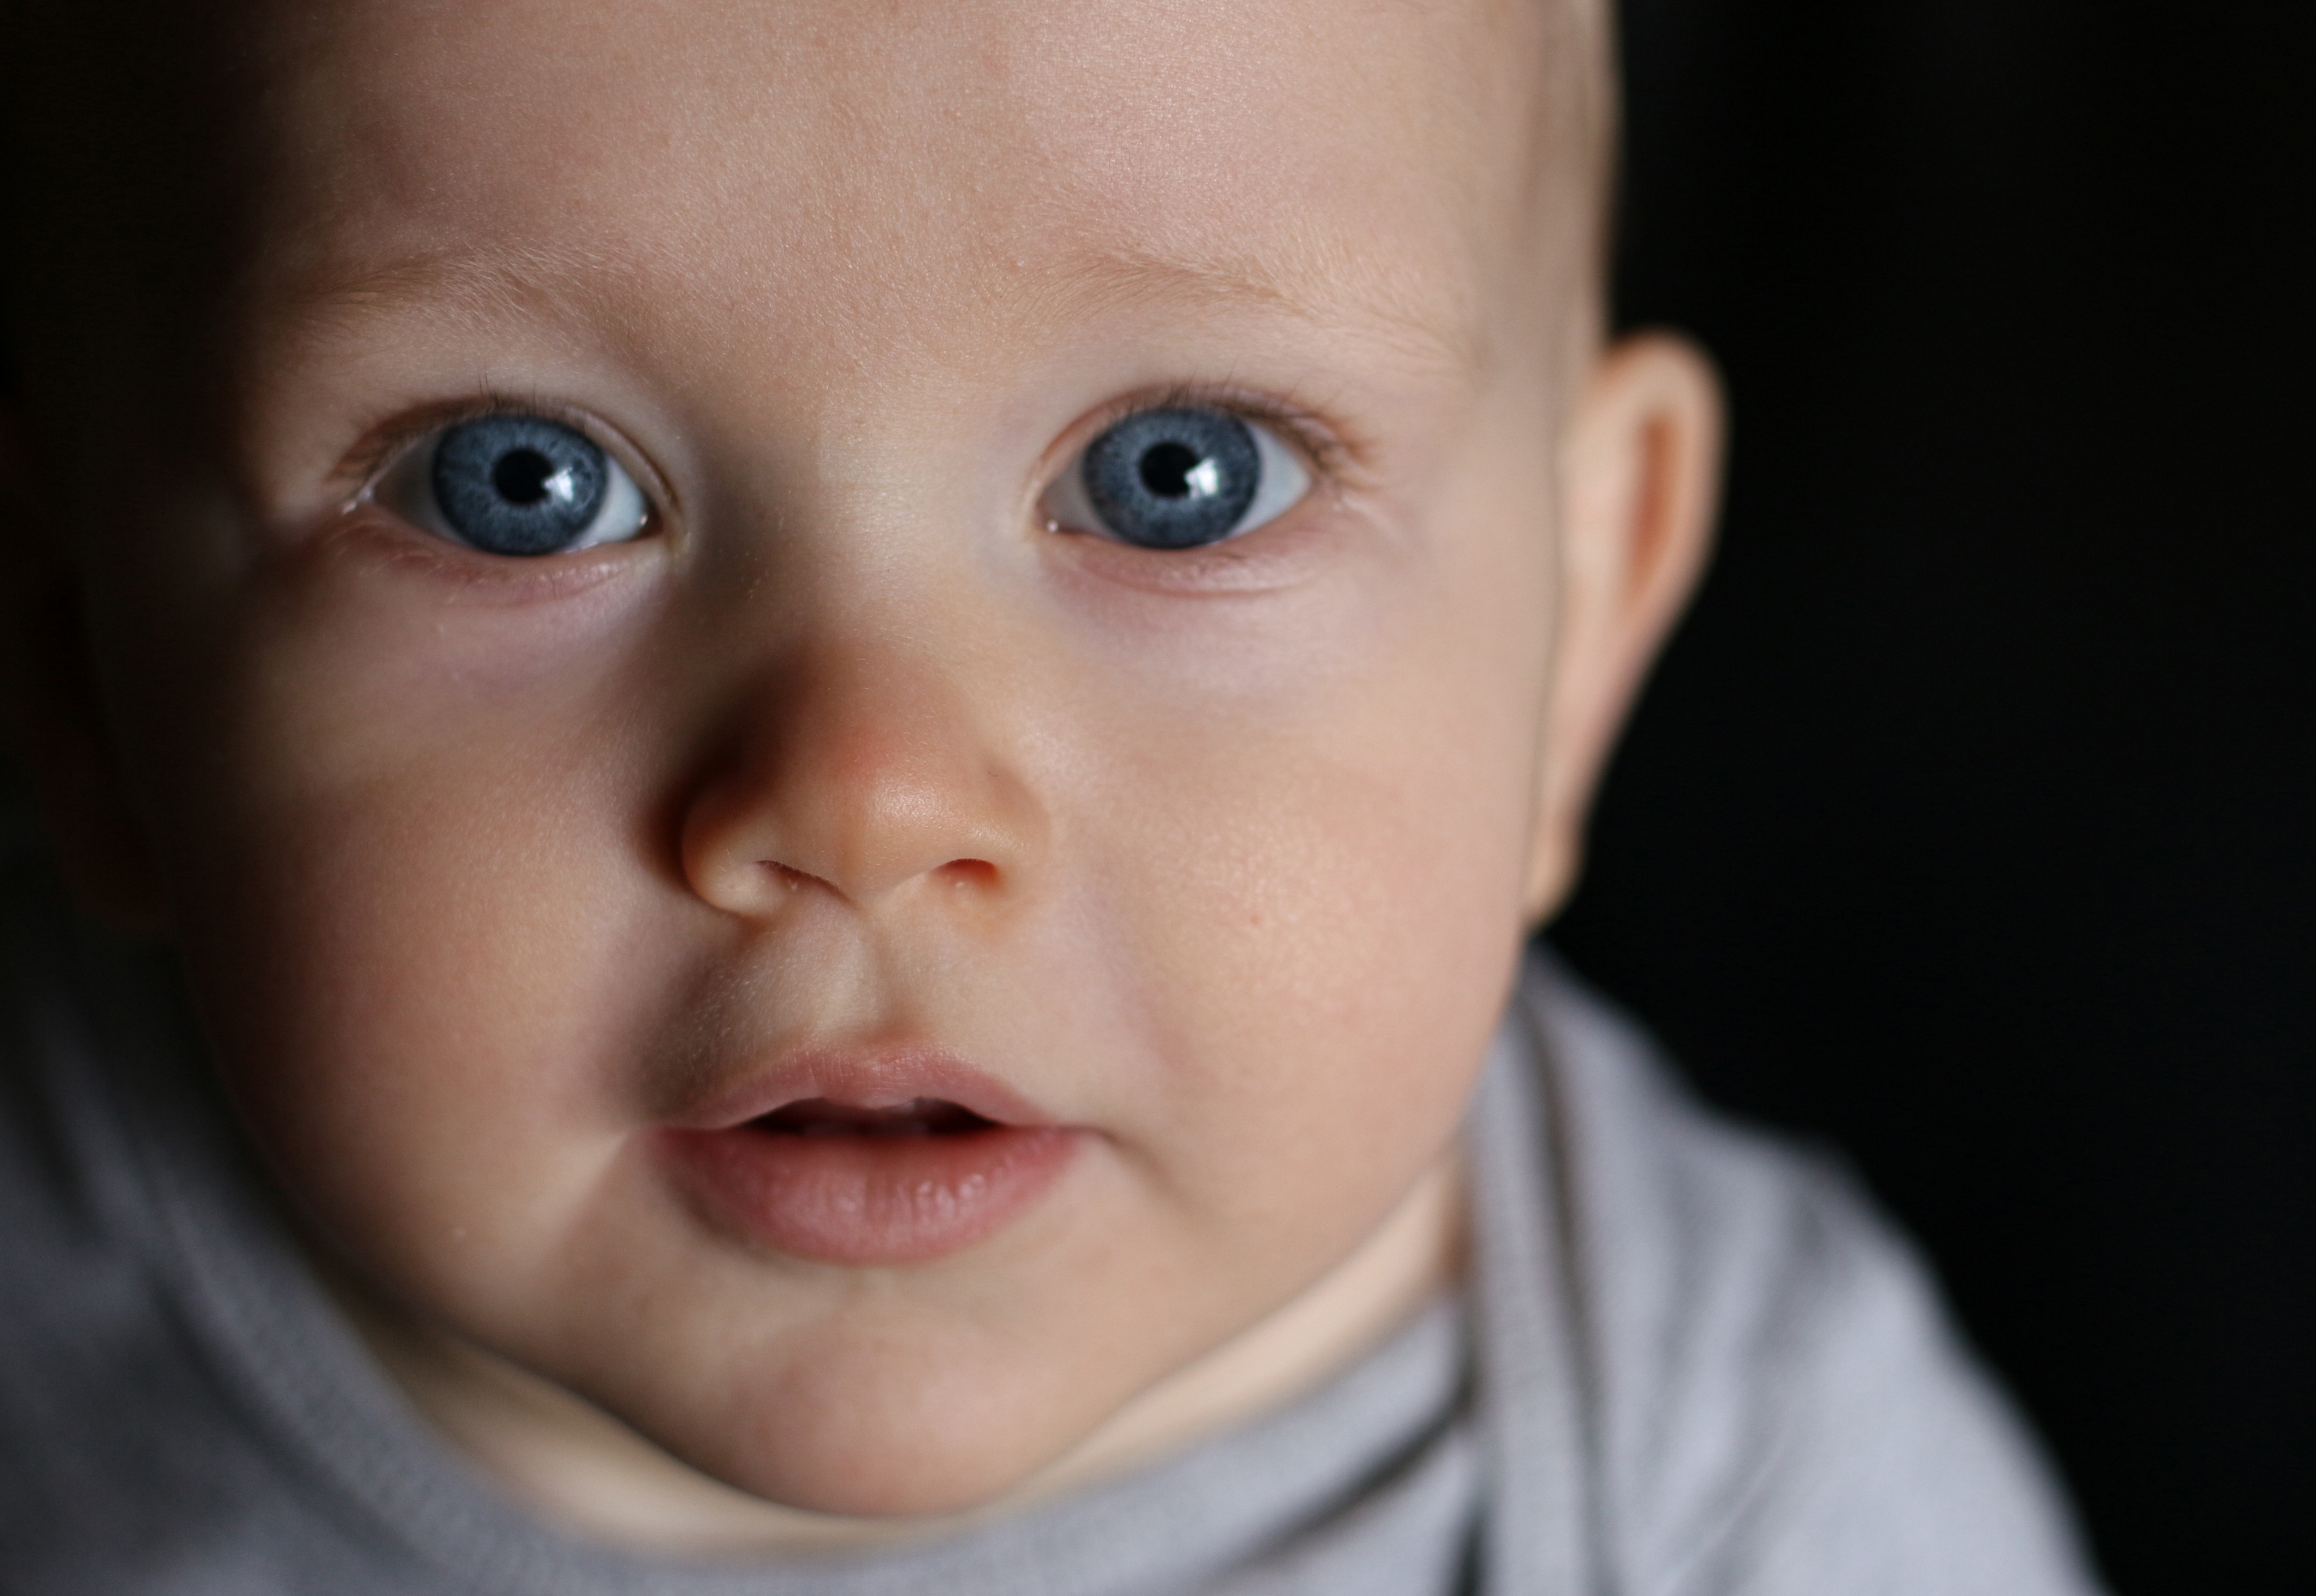
person, girl, photography, boy, male, portrait, child, blue, baby, facial expression, smile, close up, human body, face, nose, eyes, cheek, infant, toddler, eye, head, skin, organ, emotion, portrait photography